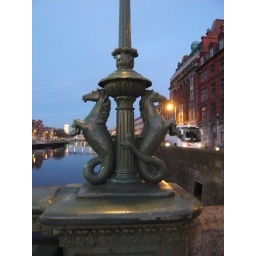
Two horses with fishtails - sea horses - on lamppost on bridge over river Liffey.